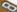
Number: 8